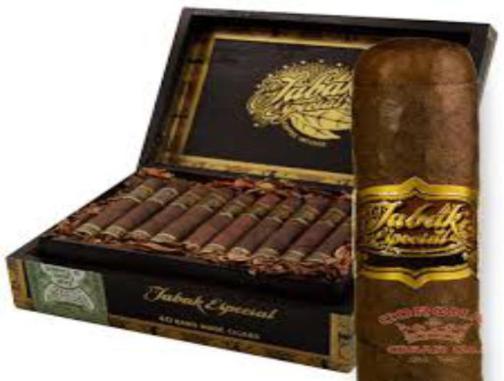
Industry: Necessities